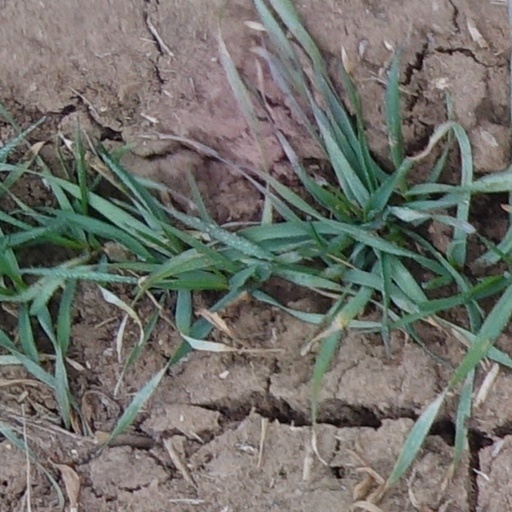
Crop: wheat